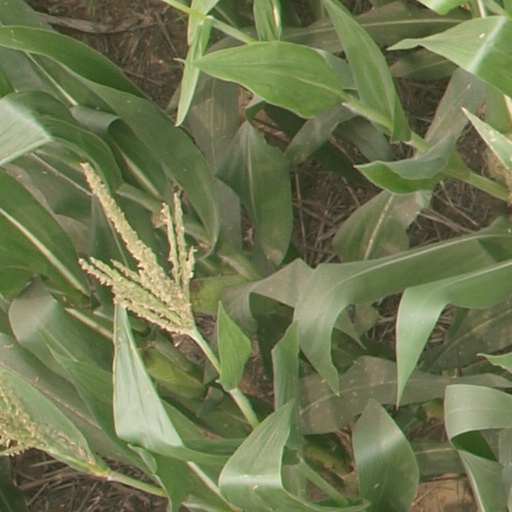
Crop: maize; corn